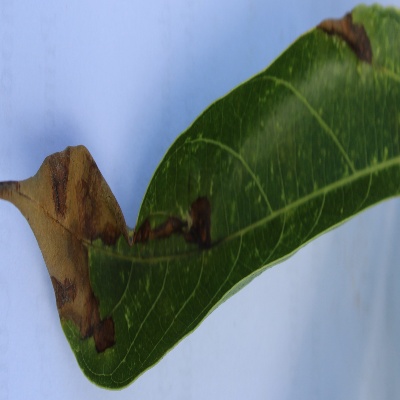
Crop: Cassava
Condition: bacterial blight